Ovington, Northumberland

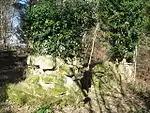
Nafferton Castle

There is a big gap in the evidence for the rest of the prehistoric period, as well as the Roman and early medieval periods. The next hint of life in the parish comes in medieval times. Ovington Hall has some 14th-century stonework in its outbuildings and may have an old building at its core.